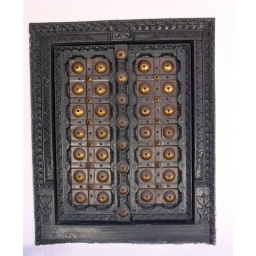
Fancy wooden window frame and shutters in hotel in rural village in Rajasthan in India.